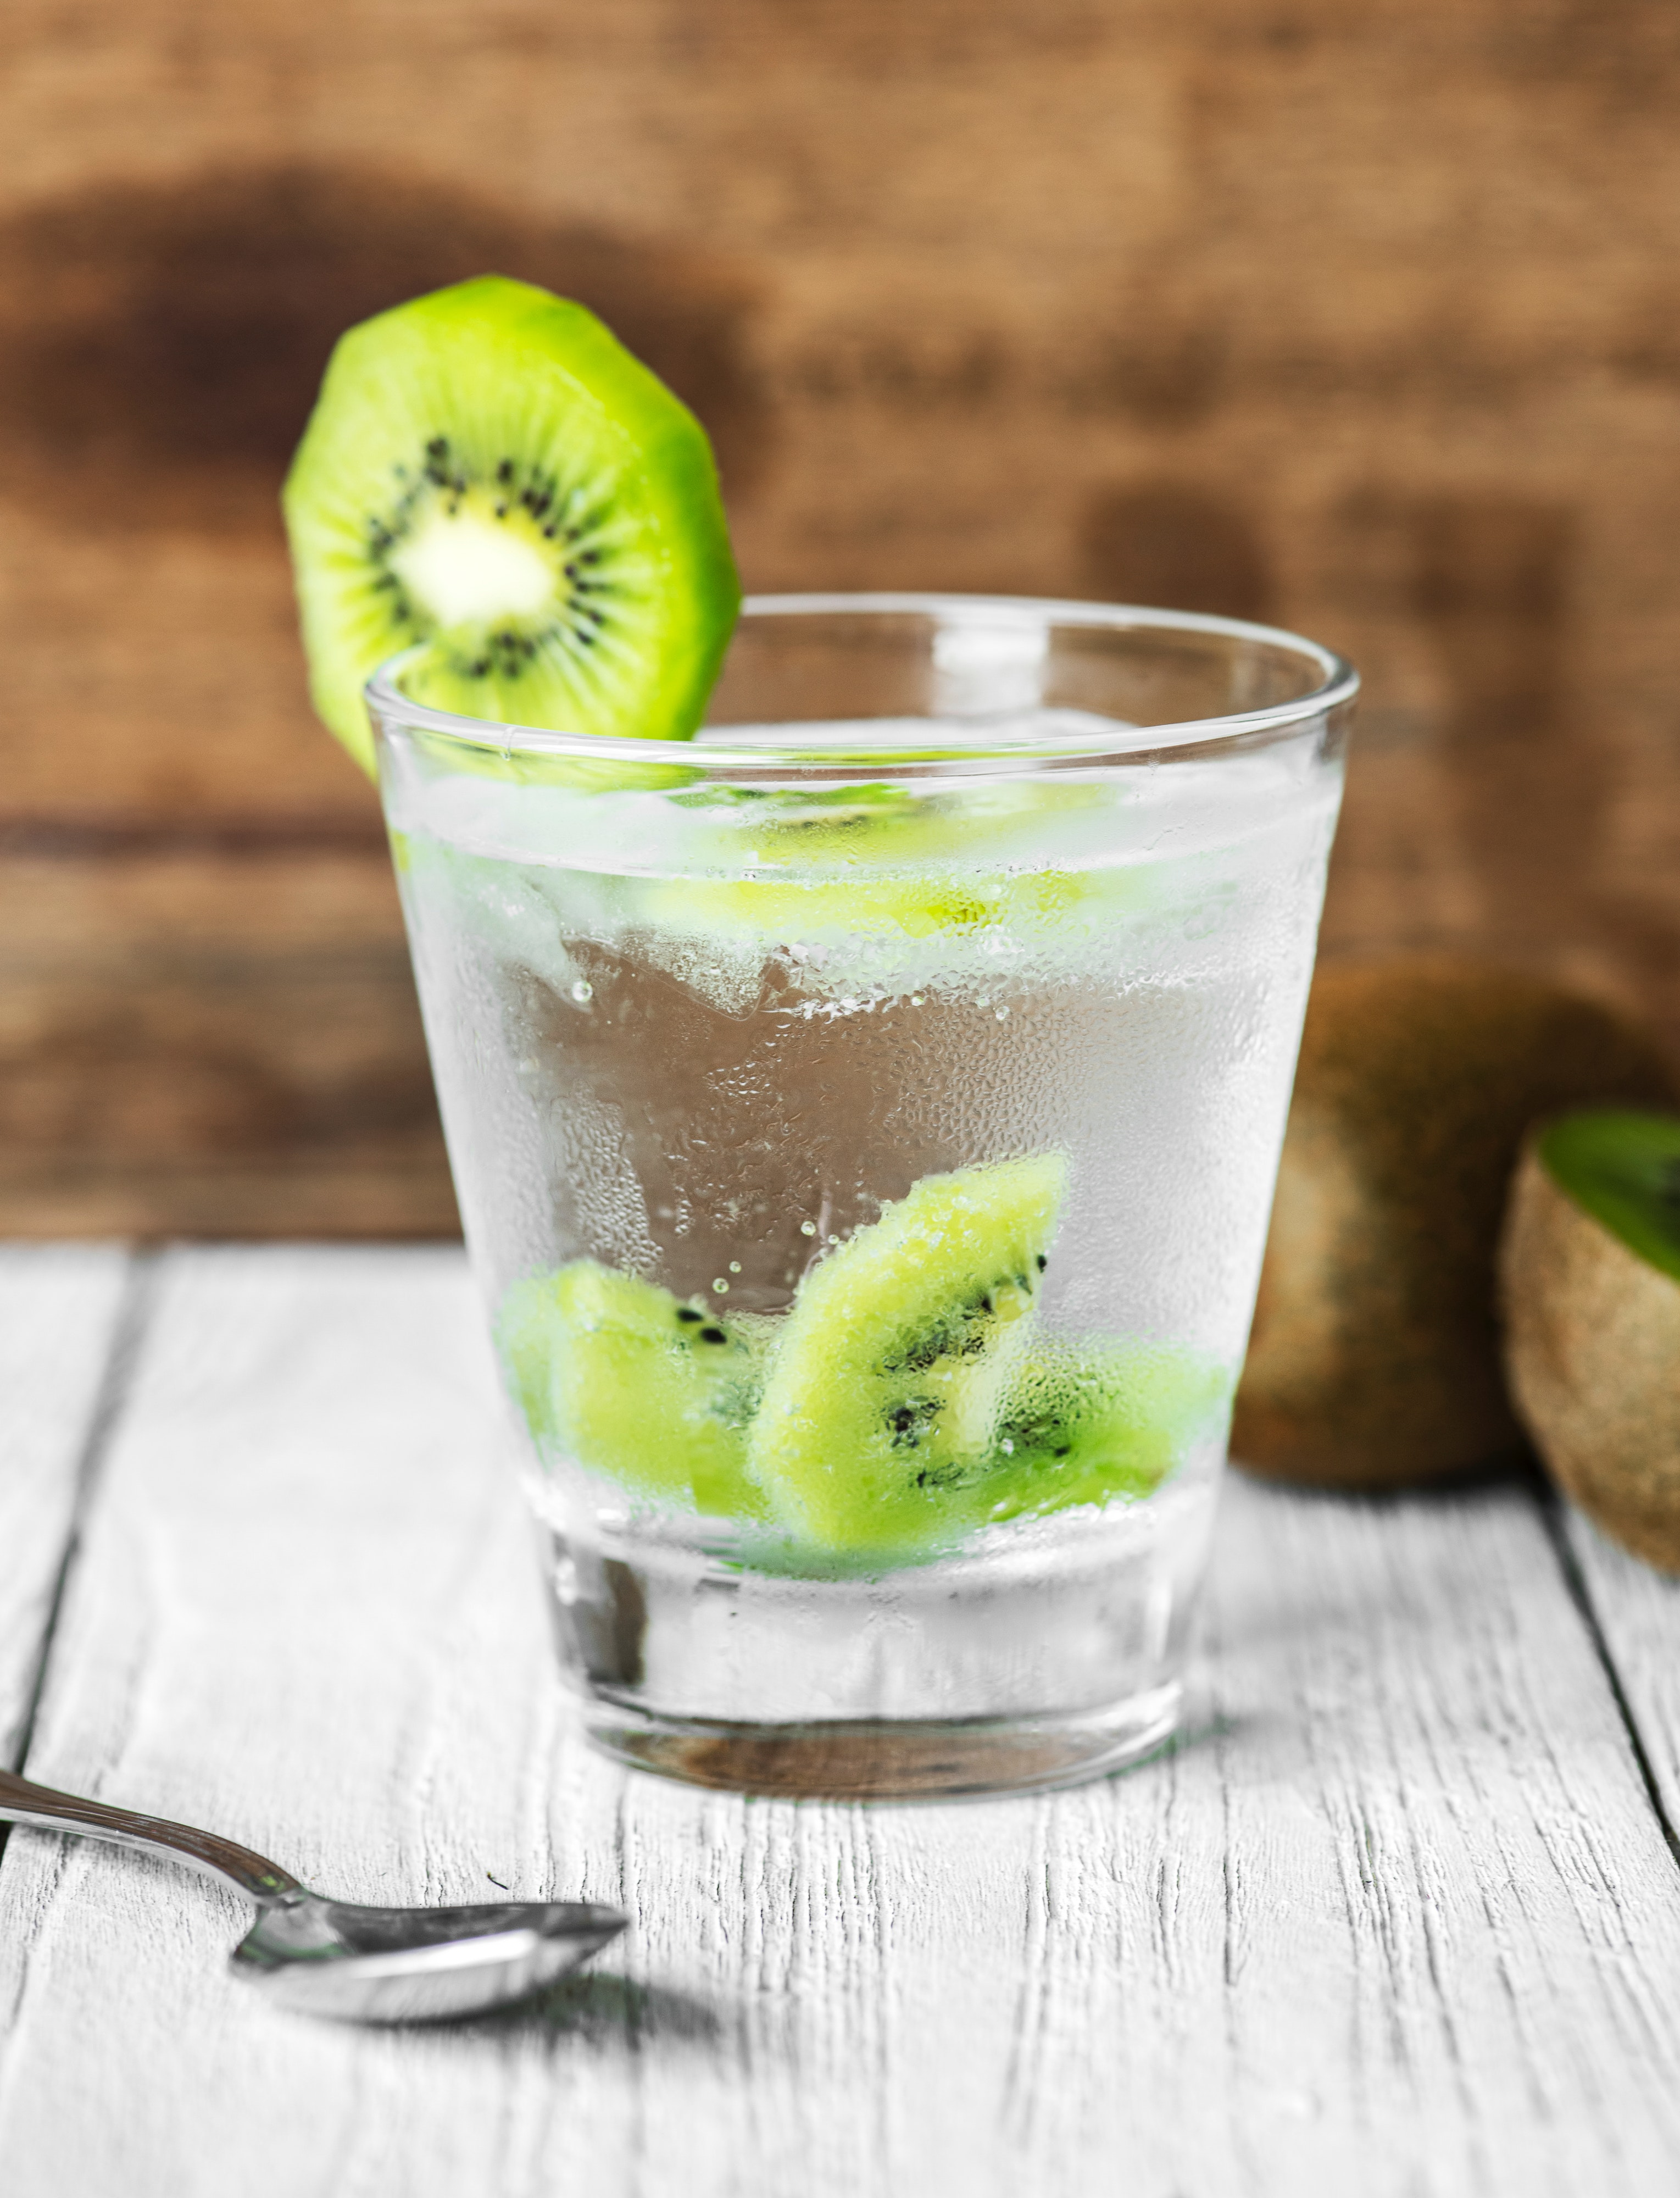
drink, kiwifruit, food, alcoholic beverage, caipiroska, cocktail garnish, cocktail, lime, non alcoholic beverage, limeade, gimlet, gin and tonic, distilled beverage, Rickey, lemon lime, spritzer, plant, mojito, vodka and tonic, limonana, fruit, ingredient, fizz, juice, caipirinha, lemonade, lime juice